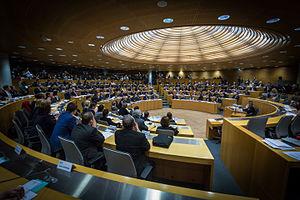
Le conseil régional du Grand Est est l'assemblée délibérante de la région Grand Est.
Le Grand Est est une région administrative française résultant de la fusion des anciennes régions Alsace, Champagne-Ardenne et Lorraine. Elle compte 5 559 051 habitants en 2015 et réunit, sur 57 441 km², des territoires de l'Europe rhénane à l'est et des territoires du bassin parisien à l'ouest, séparés par la diagonale du vide.